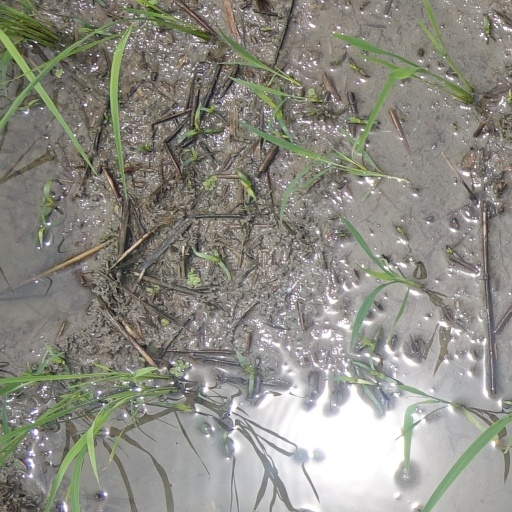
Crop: rice